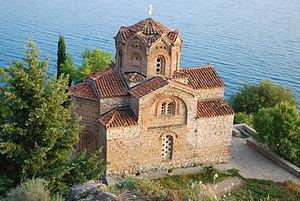
Une église est un édifice religieux dont le rôle principal est de faciliter le rassemblement d'une communauté chrétienne. Son érection est commanditée par le clergé, financée par les dons ou les dîmes imposées aux laïcs, réalisée par les artistes et artisans. Sa construction obéit à un ordonnancement architectural évoluant au fil des siècles selon son importance et sa fonction. Son entretien est dévolu au pouvoir religieux ou aux pouvoirs publics selon les pays et la conservation des plus remarquables est prise en charge au titre des différentes politiques de protection du patrimoine culturel.